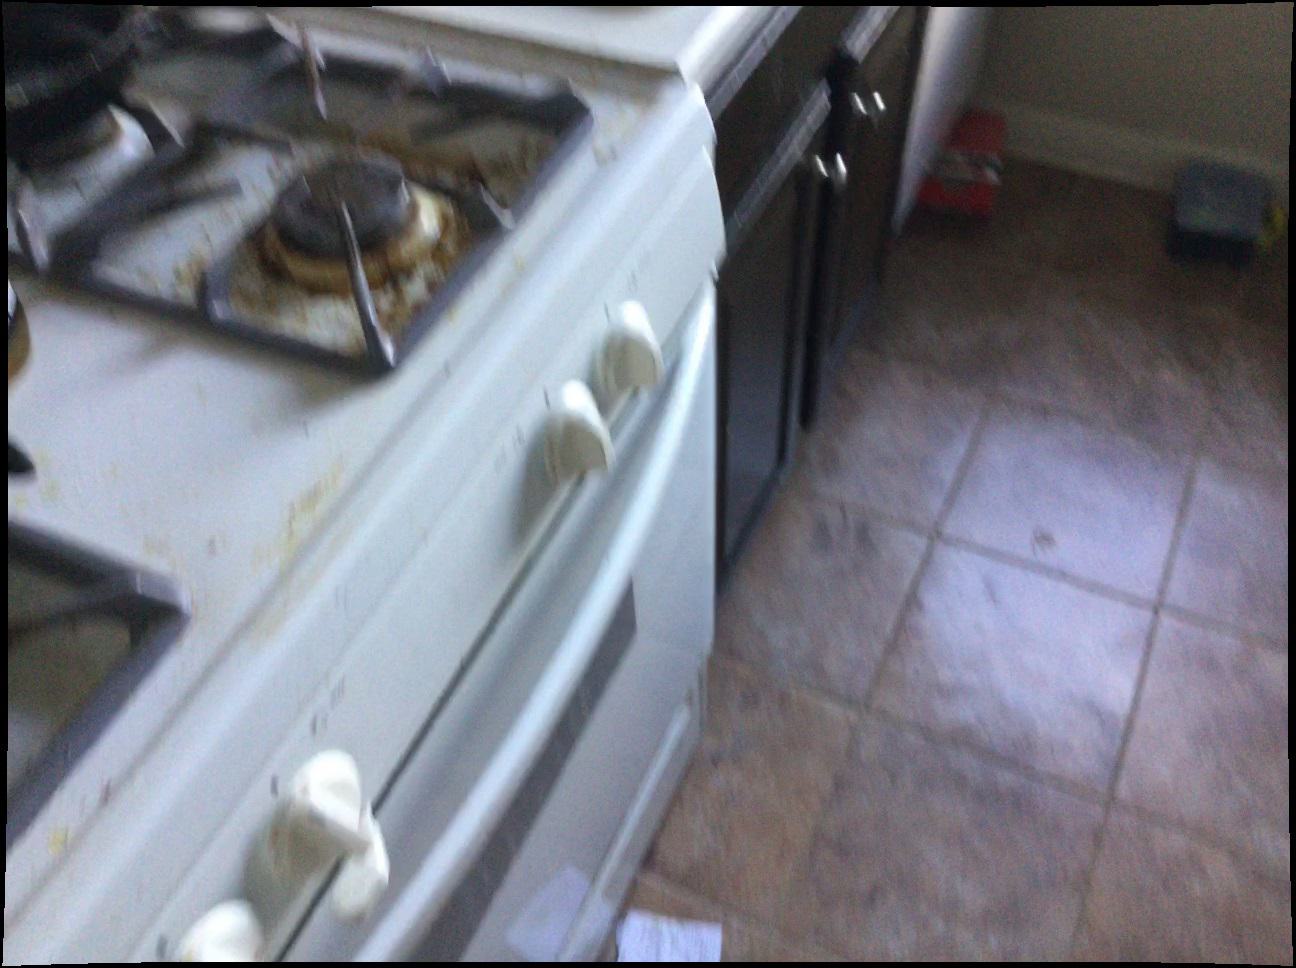
Question: Can the stove fit right of the cabinet from the second object's perspective? Final answer should be yes or no.
Answer: Yes